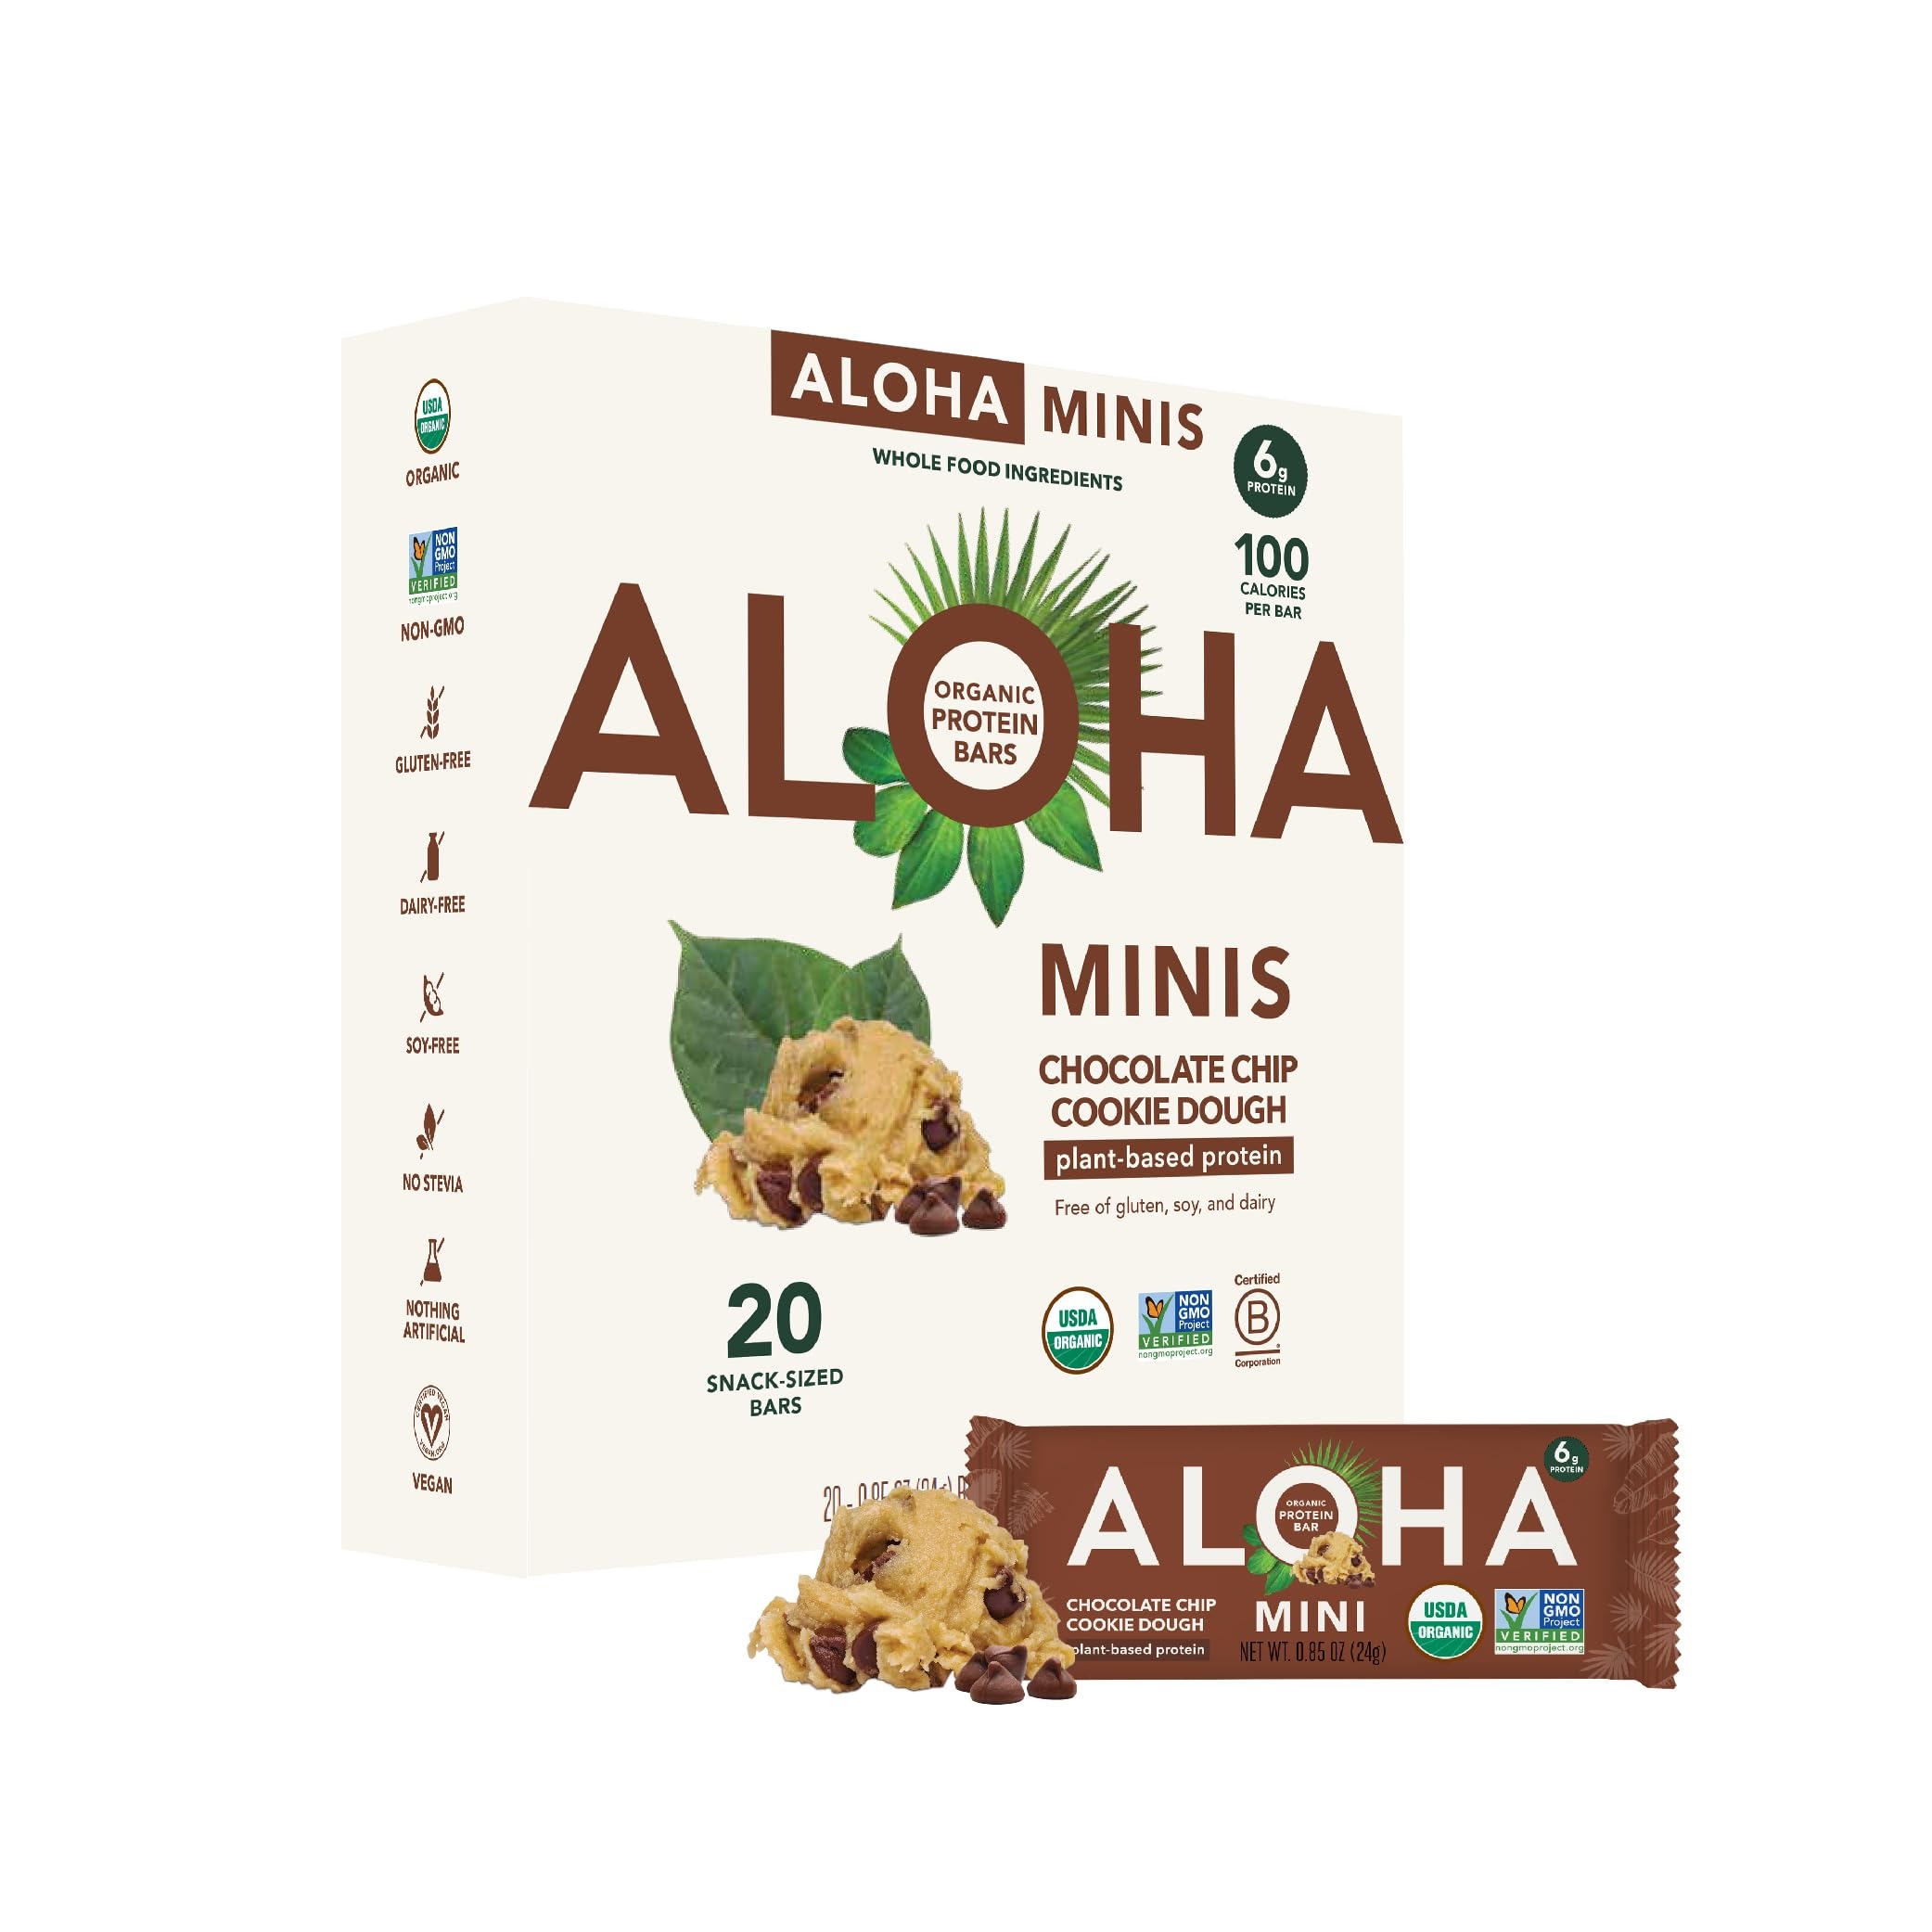
Item Name: ALOHA Organic Plant Based Protein Bar MINIS |Chocolate Chip Cookie Dough| 20 Count, 24g Bars | Vegan, Low Sugar, Gluten Free, Paleo, Low Carb, Non-GMO, Stevia Free, Soy Free, No Sugar Alcohols
Bullet Point 1: BOX CONTAINS 20 - 24-GRAM USDA ORGANIC PEANUT BUTTER CHOCOLATE CHIP PLANT BASED PROTEIN BARS
Bullet Point 2: 6 GRAMS OF USDA ORGANIC PLANT-BASED PROTEIN, 4g of Fiber, only 2g of Sugar, Nothing Artificial
Bullet Point 3: SERIOUSLY GREAT TASTING, Vegan, Non-GMO, gluten free snacks, Kosher, Soy-Free, Dairy-Free, Stevia-Free, High Fiber and Paleo Friendly
Bullet Point 4: MADE FOR A HEALTHY LIFESTYLE WITH 100% REAL WHOLE FOOD INGREDIENTS; organic brown rice protein, organic pumpkin seed protein, and nothing artificial
Bullet Point 5: 😋 A DELICIOUS OPTION FOR VEGETARIANS, VEGANS, CELIACS AND PALEO FRIENDLY DIETS. Makes a perfect snack, meal replacement, breakfast on the go or helps to fuel or refuel pre/post workouts or exercise
Bullet Point 6: ALOHA CARES. As a Certified B-Corp, ALOHA cares as much about our products as we do about our people and planet!
Value: 17.0
Unit: Ounce

Price: 31.99